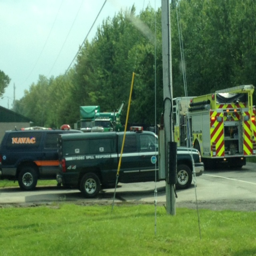
two trucks with an emergency vehicle in the background
A van and fire truck parked on the street
A FIRE TRUCK PARKED NEAR TO TWO OTHER VEHICLES.
A fire truck parked next to other trucks near a forest.
Assorted emergency vehicles clustered together on the road.